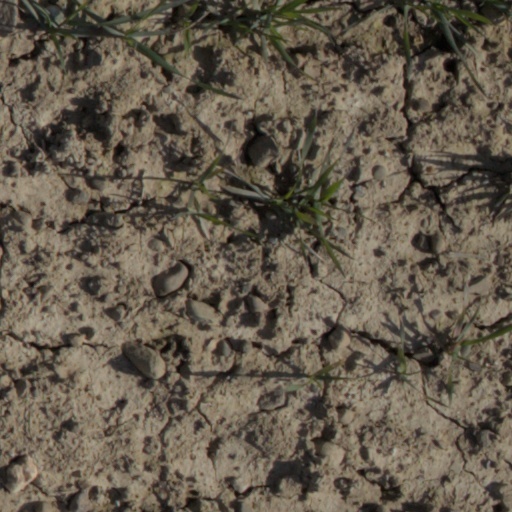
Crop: wheat